Braille magazine

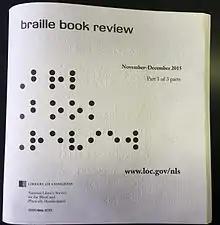
Braille magazine cover

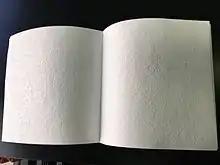
Braille magazine example pages

A Braille magazine is a paper magazine embossed in the braille format.